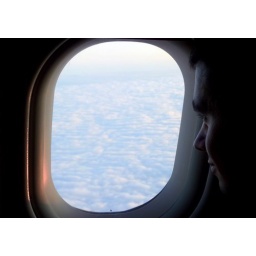
window seat (1) @ somewhere over Minsk (BY), September 2009